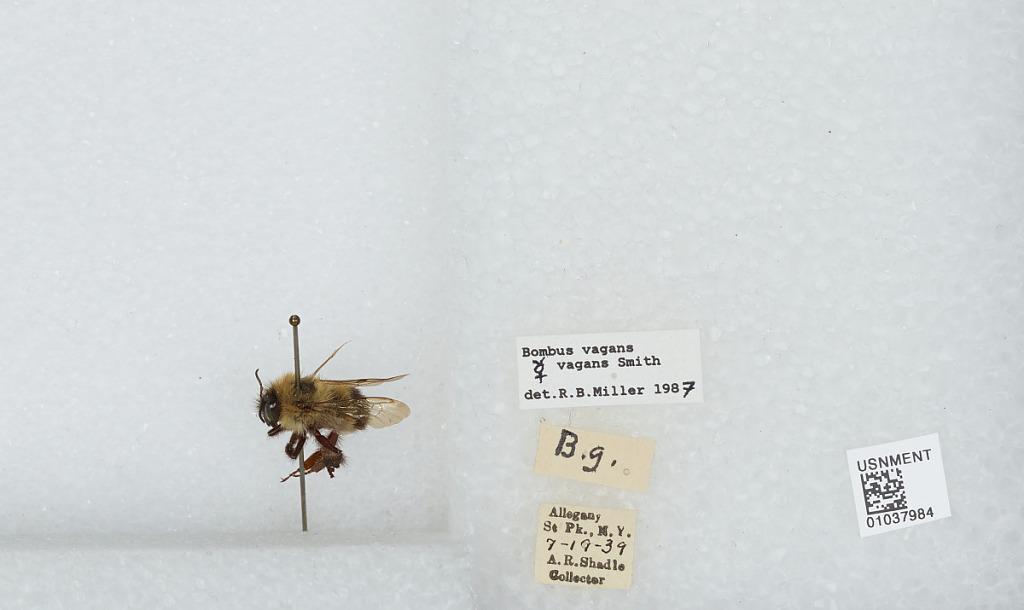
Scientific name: Bombus (Pyrobombus) vagans vagans Smith
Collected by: A. Shadle
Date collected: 1939-7-19
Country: United States
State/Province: New York
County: Cattaraugus
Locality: Allegany State Park
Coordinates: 42.0997, -78.7492
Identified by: Miller, R. B.